World Youth Forum

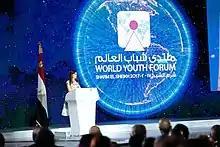
WYF 2017 in Sharm El-Sheikh

Among WYF 2017 keynote speakers was Lamya Haji Bashar, Yazidi survivor, who was held captive by ISIS.